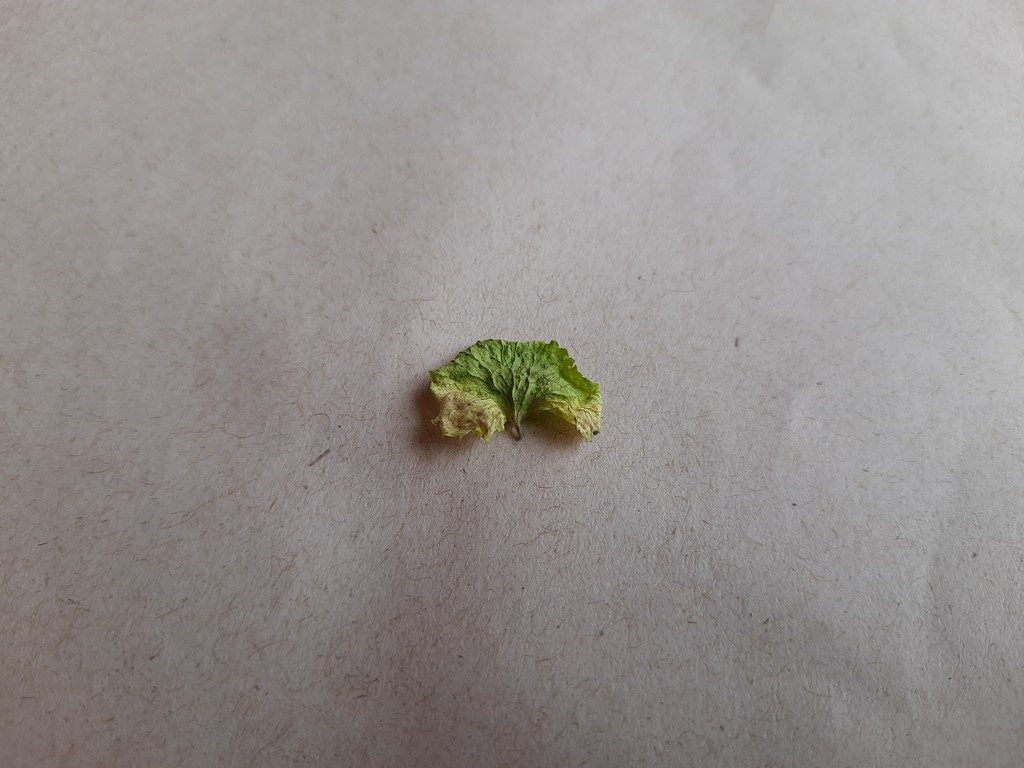
Label: Dried